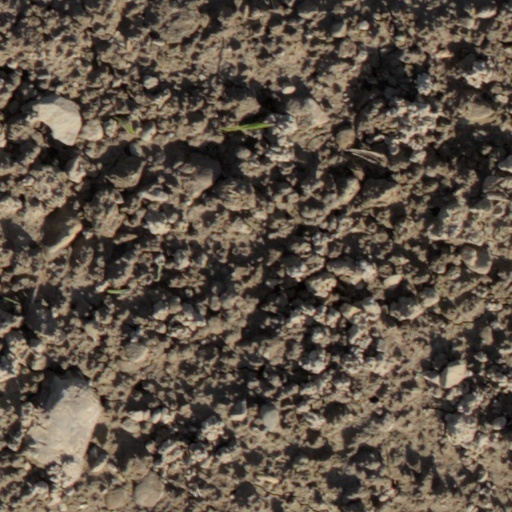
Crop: wheat